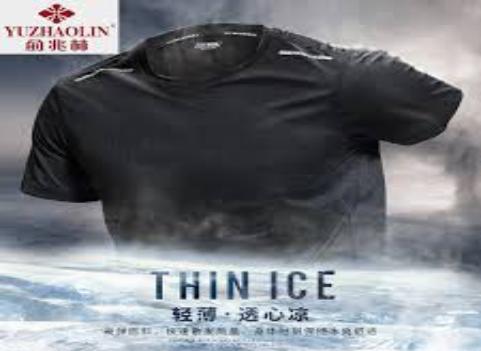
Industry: Clothes